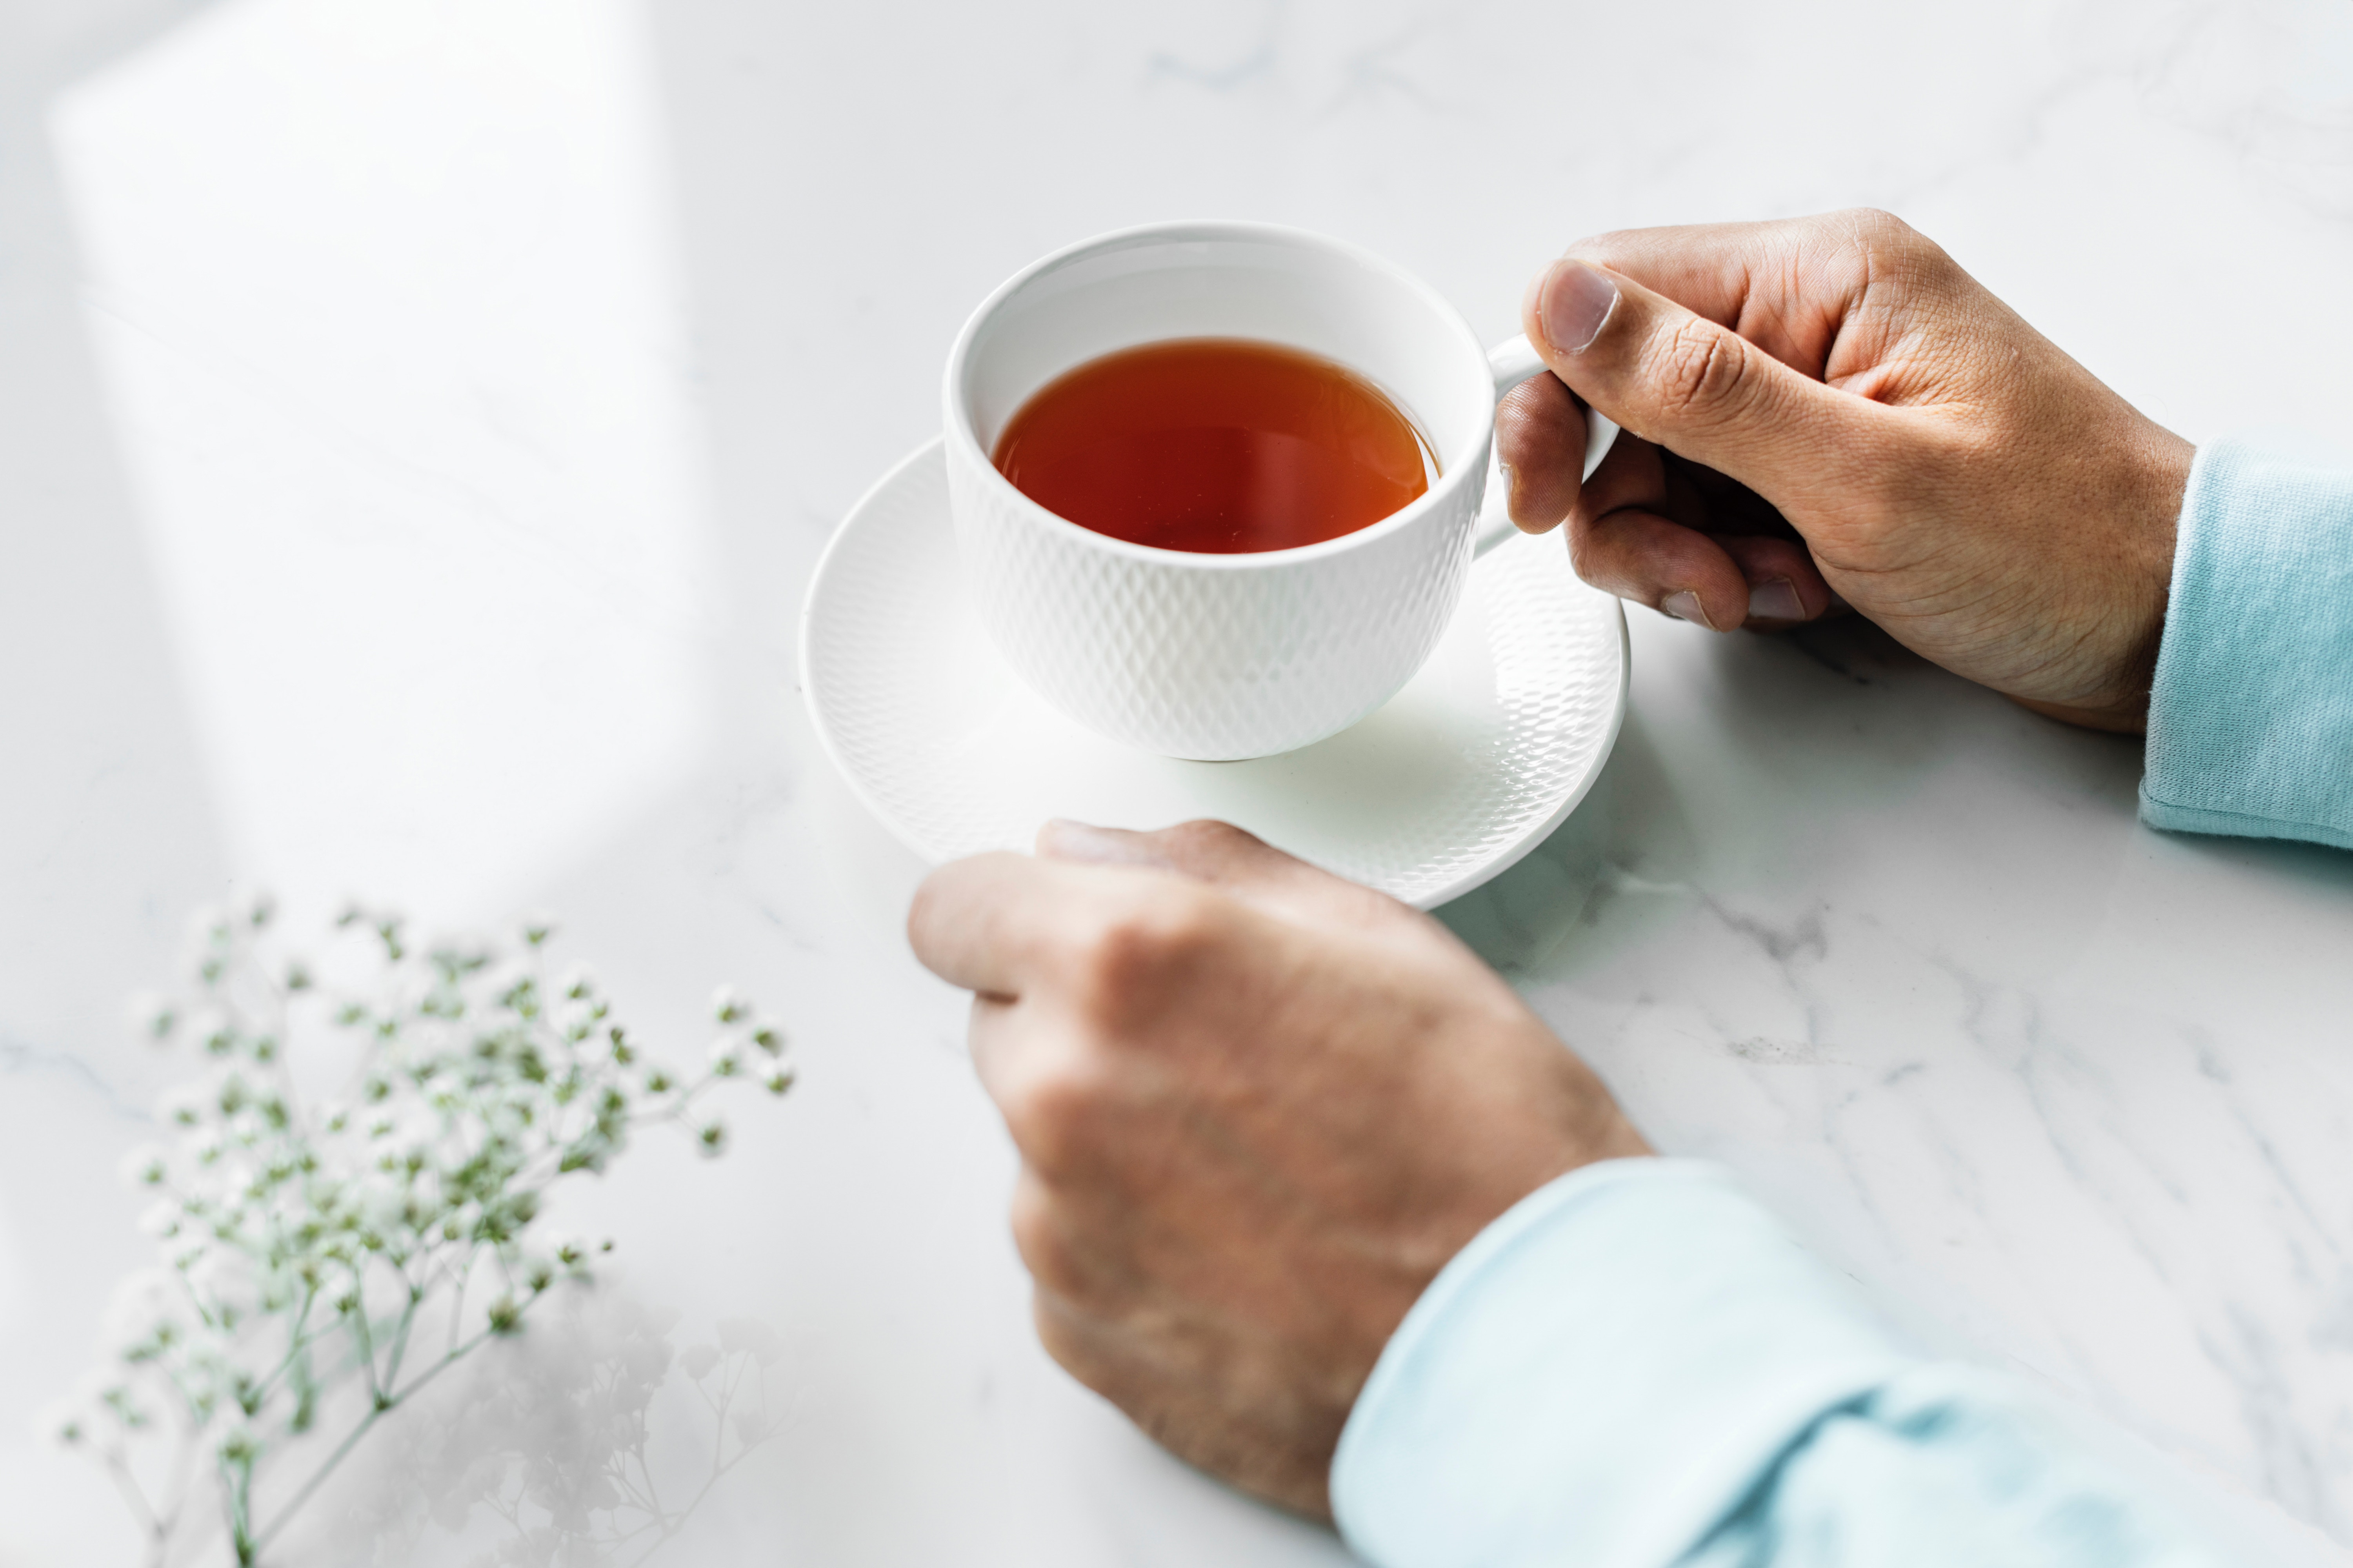
skin, hand, cup, food, finger, gesture, tableware, cuisine